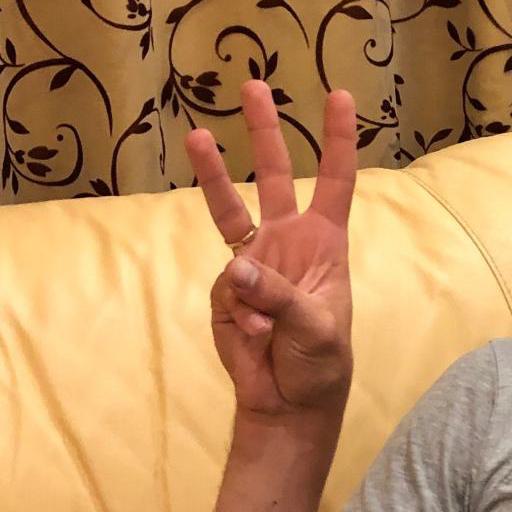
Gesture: three